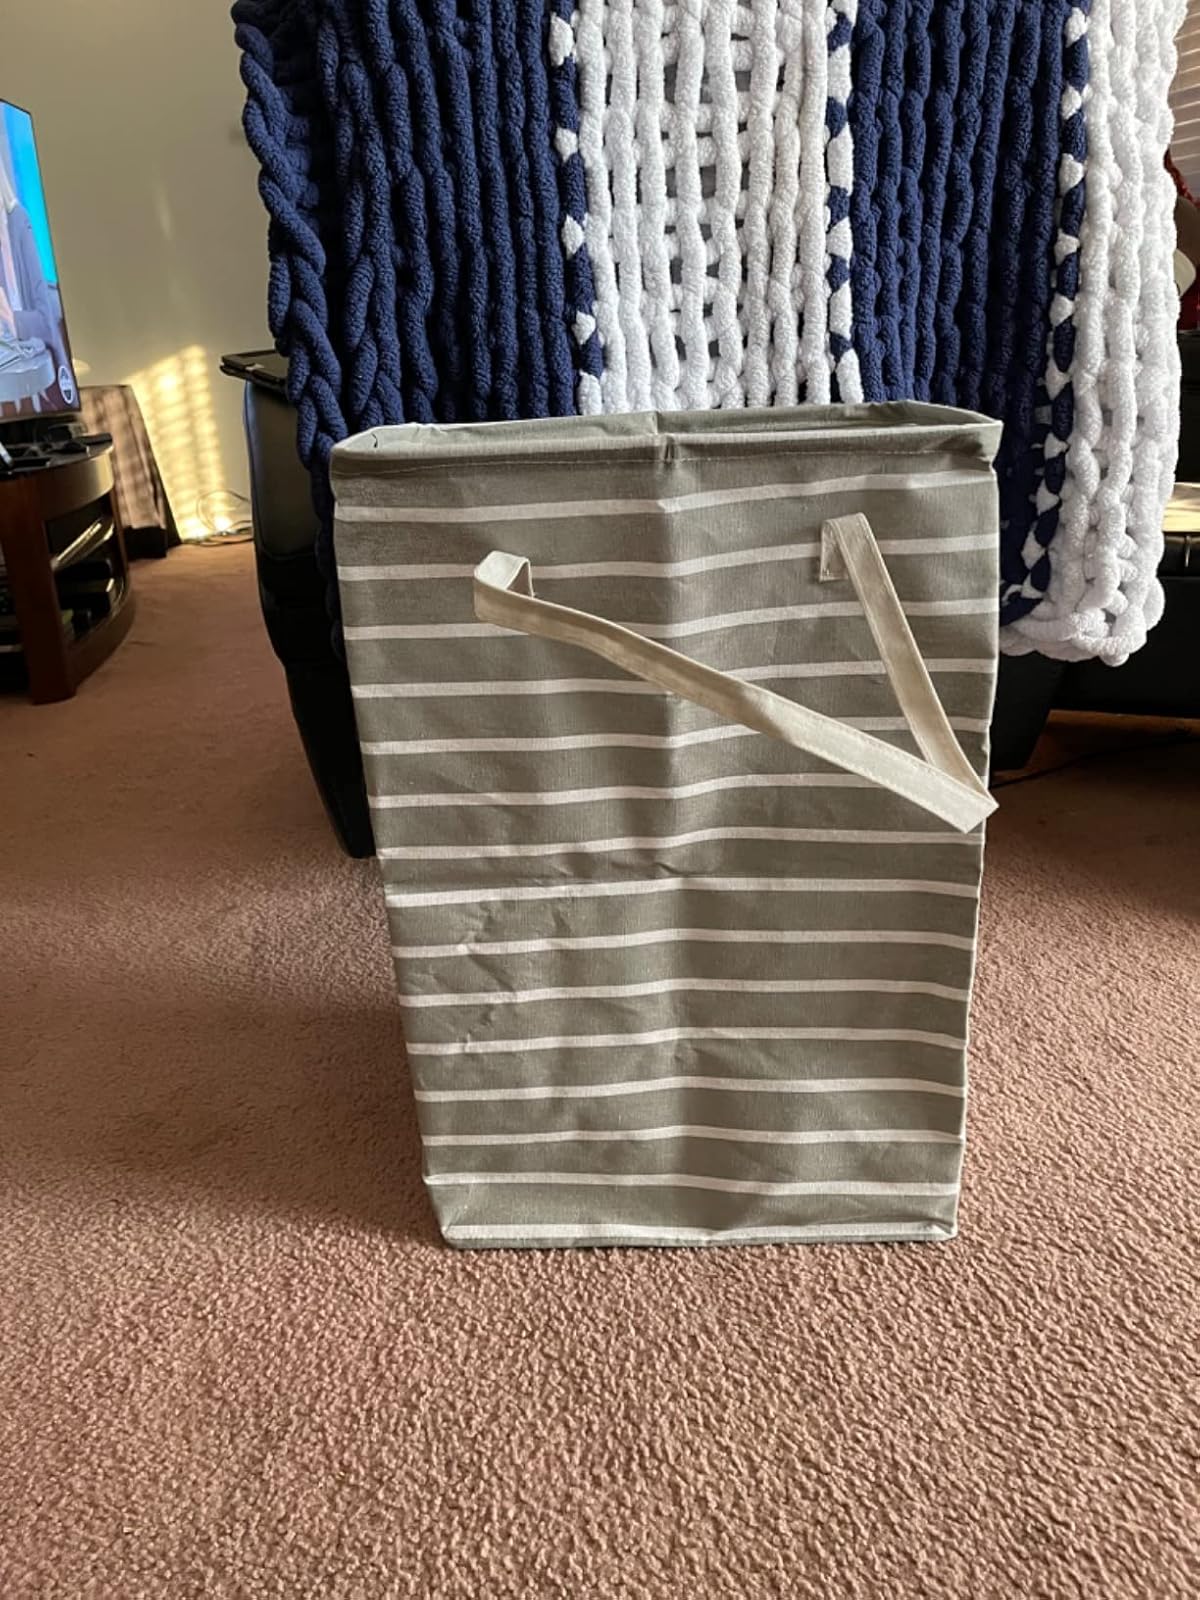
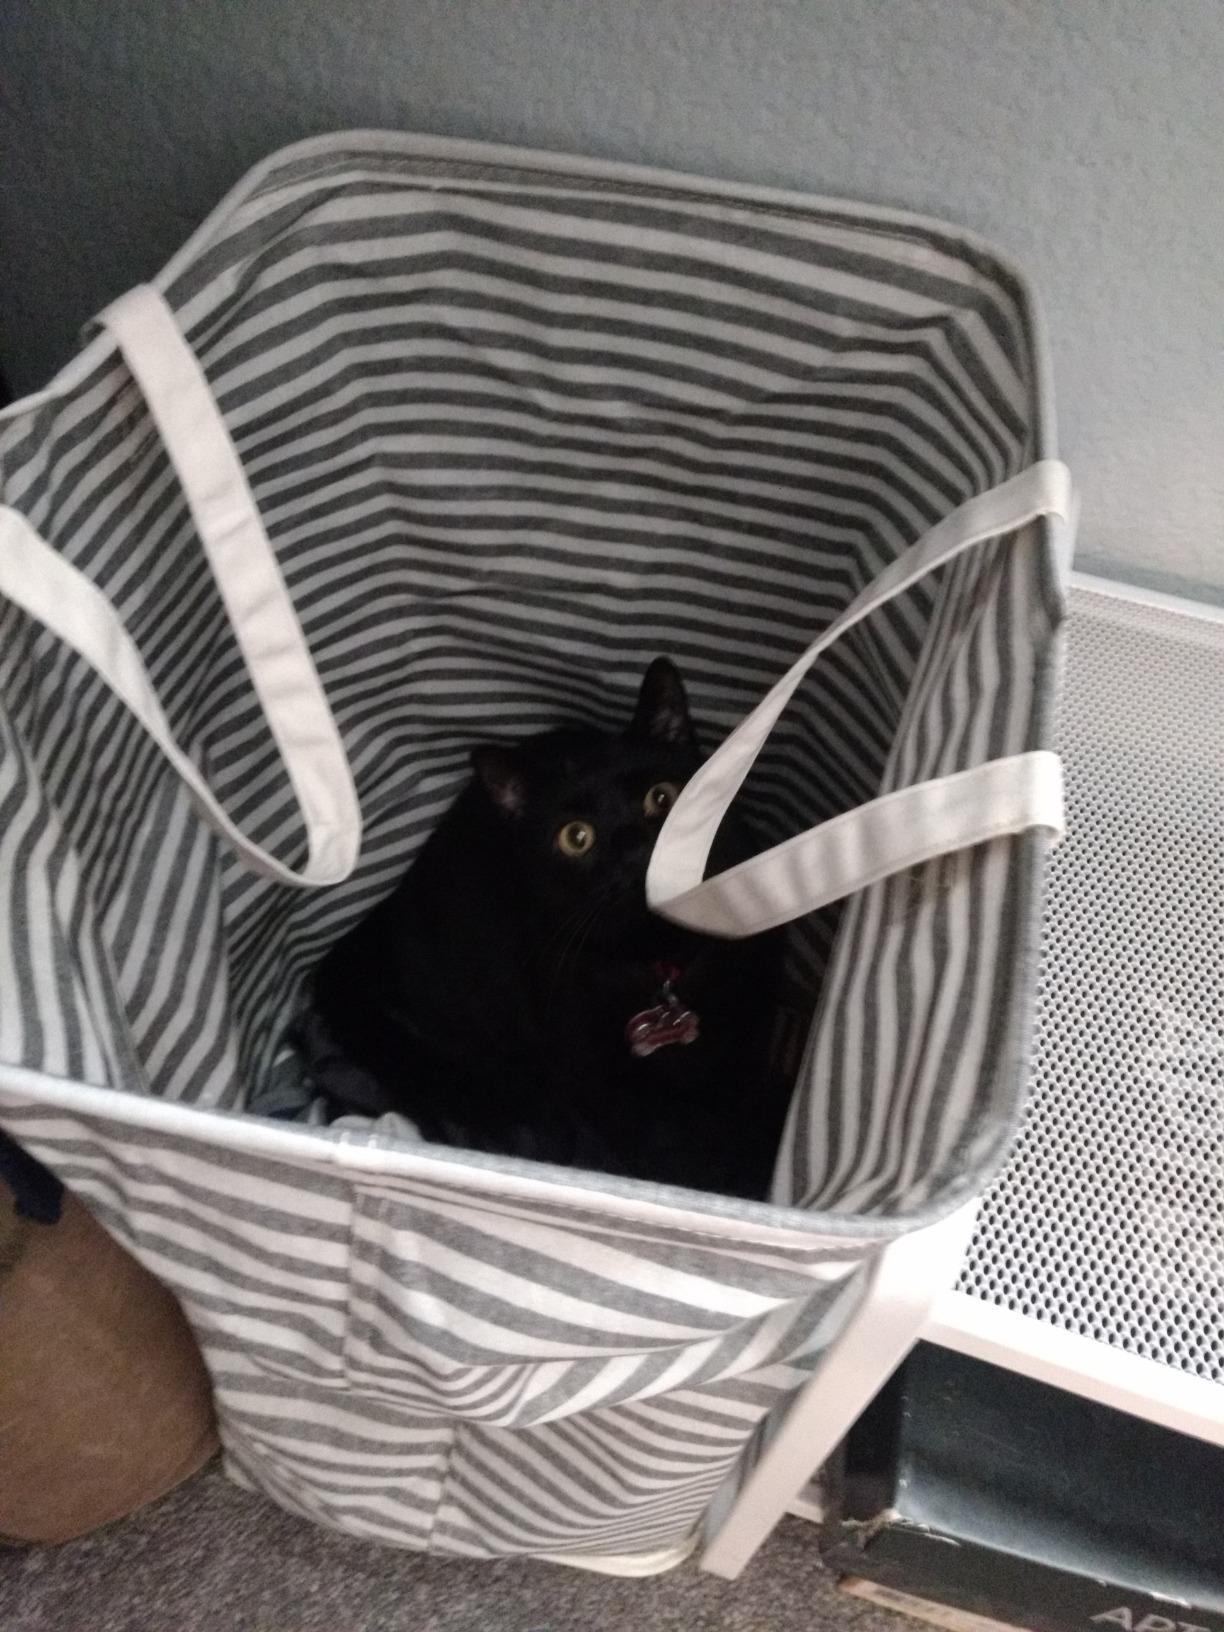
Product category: items_hamper
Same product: no